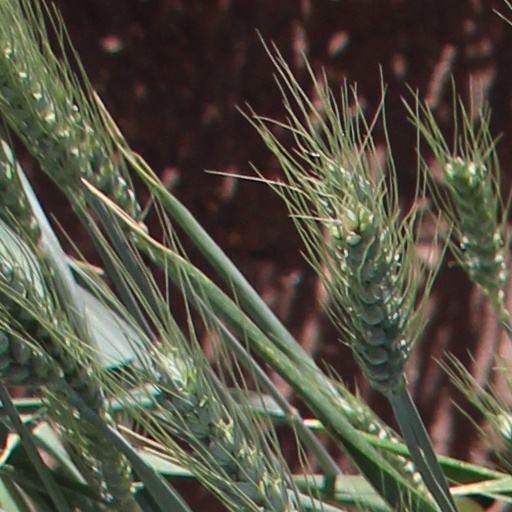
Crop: wheat